Stanisław Dziwisz

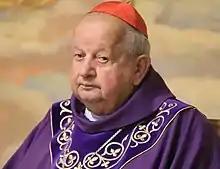
Stanisław Dziwisz (2018)

Stanisław Jan Dziwisz (born 27 April 1939) is a Polish Catholic prelate who served as Archbishop of Kraków from 2005 to 2016. He was created a cardinal in 2006. He was a long-time and influential aide to Pope John Paul II, a friend of Pope Benedict XVI, and an ardent supporter of John Paul II's beatification.